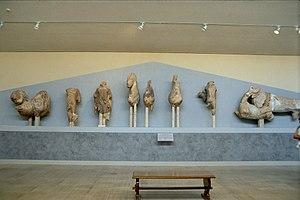
Le Musée archéologique de Delphes est un des principaux musées de Grèce, et un des plus visités. Il dépend du ministère grec de la culture. Fondé en 1903, réaménagé à plusieurs reprises, il abrite les découvertes faites sur le sanctuaire panhellénique de Delphes datant de la Préhistoire à l'antiquité tardive.